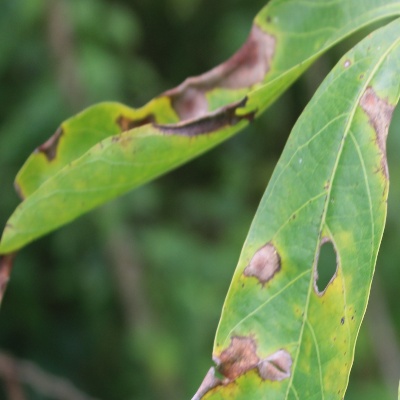
Crop: Cassava
Condition: brown spot